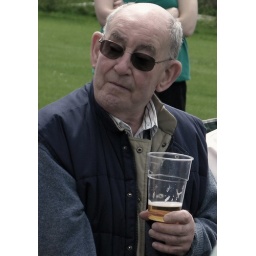
Warm beer in a plastic cup watching the Cricket. If that isnt &amp;quot;Summer&amp;quot; then I'm David Bailey